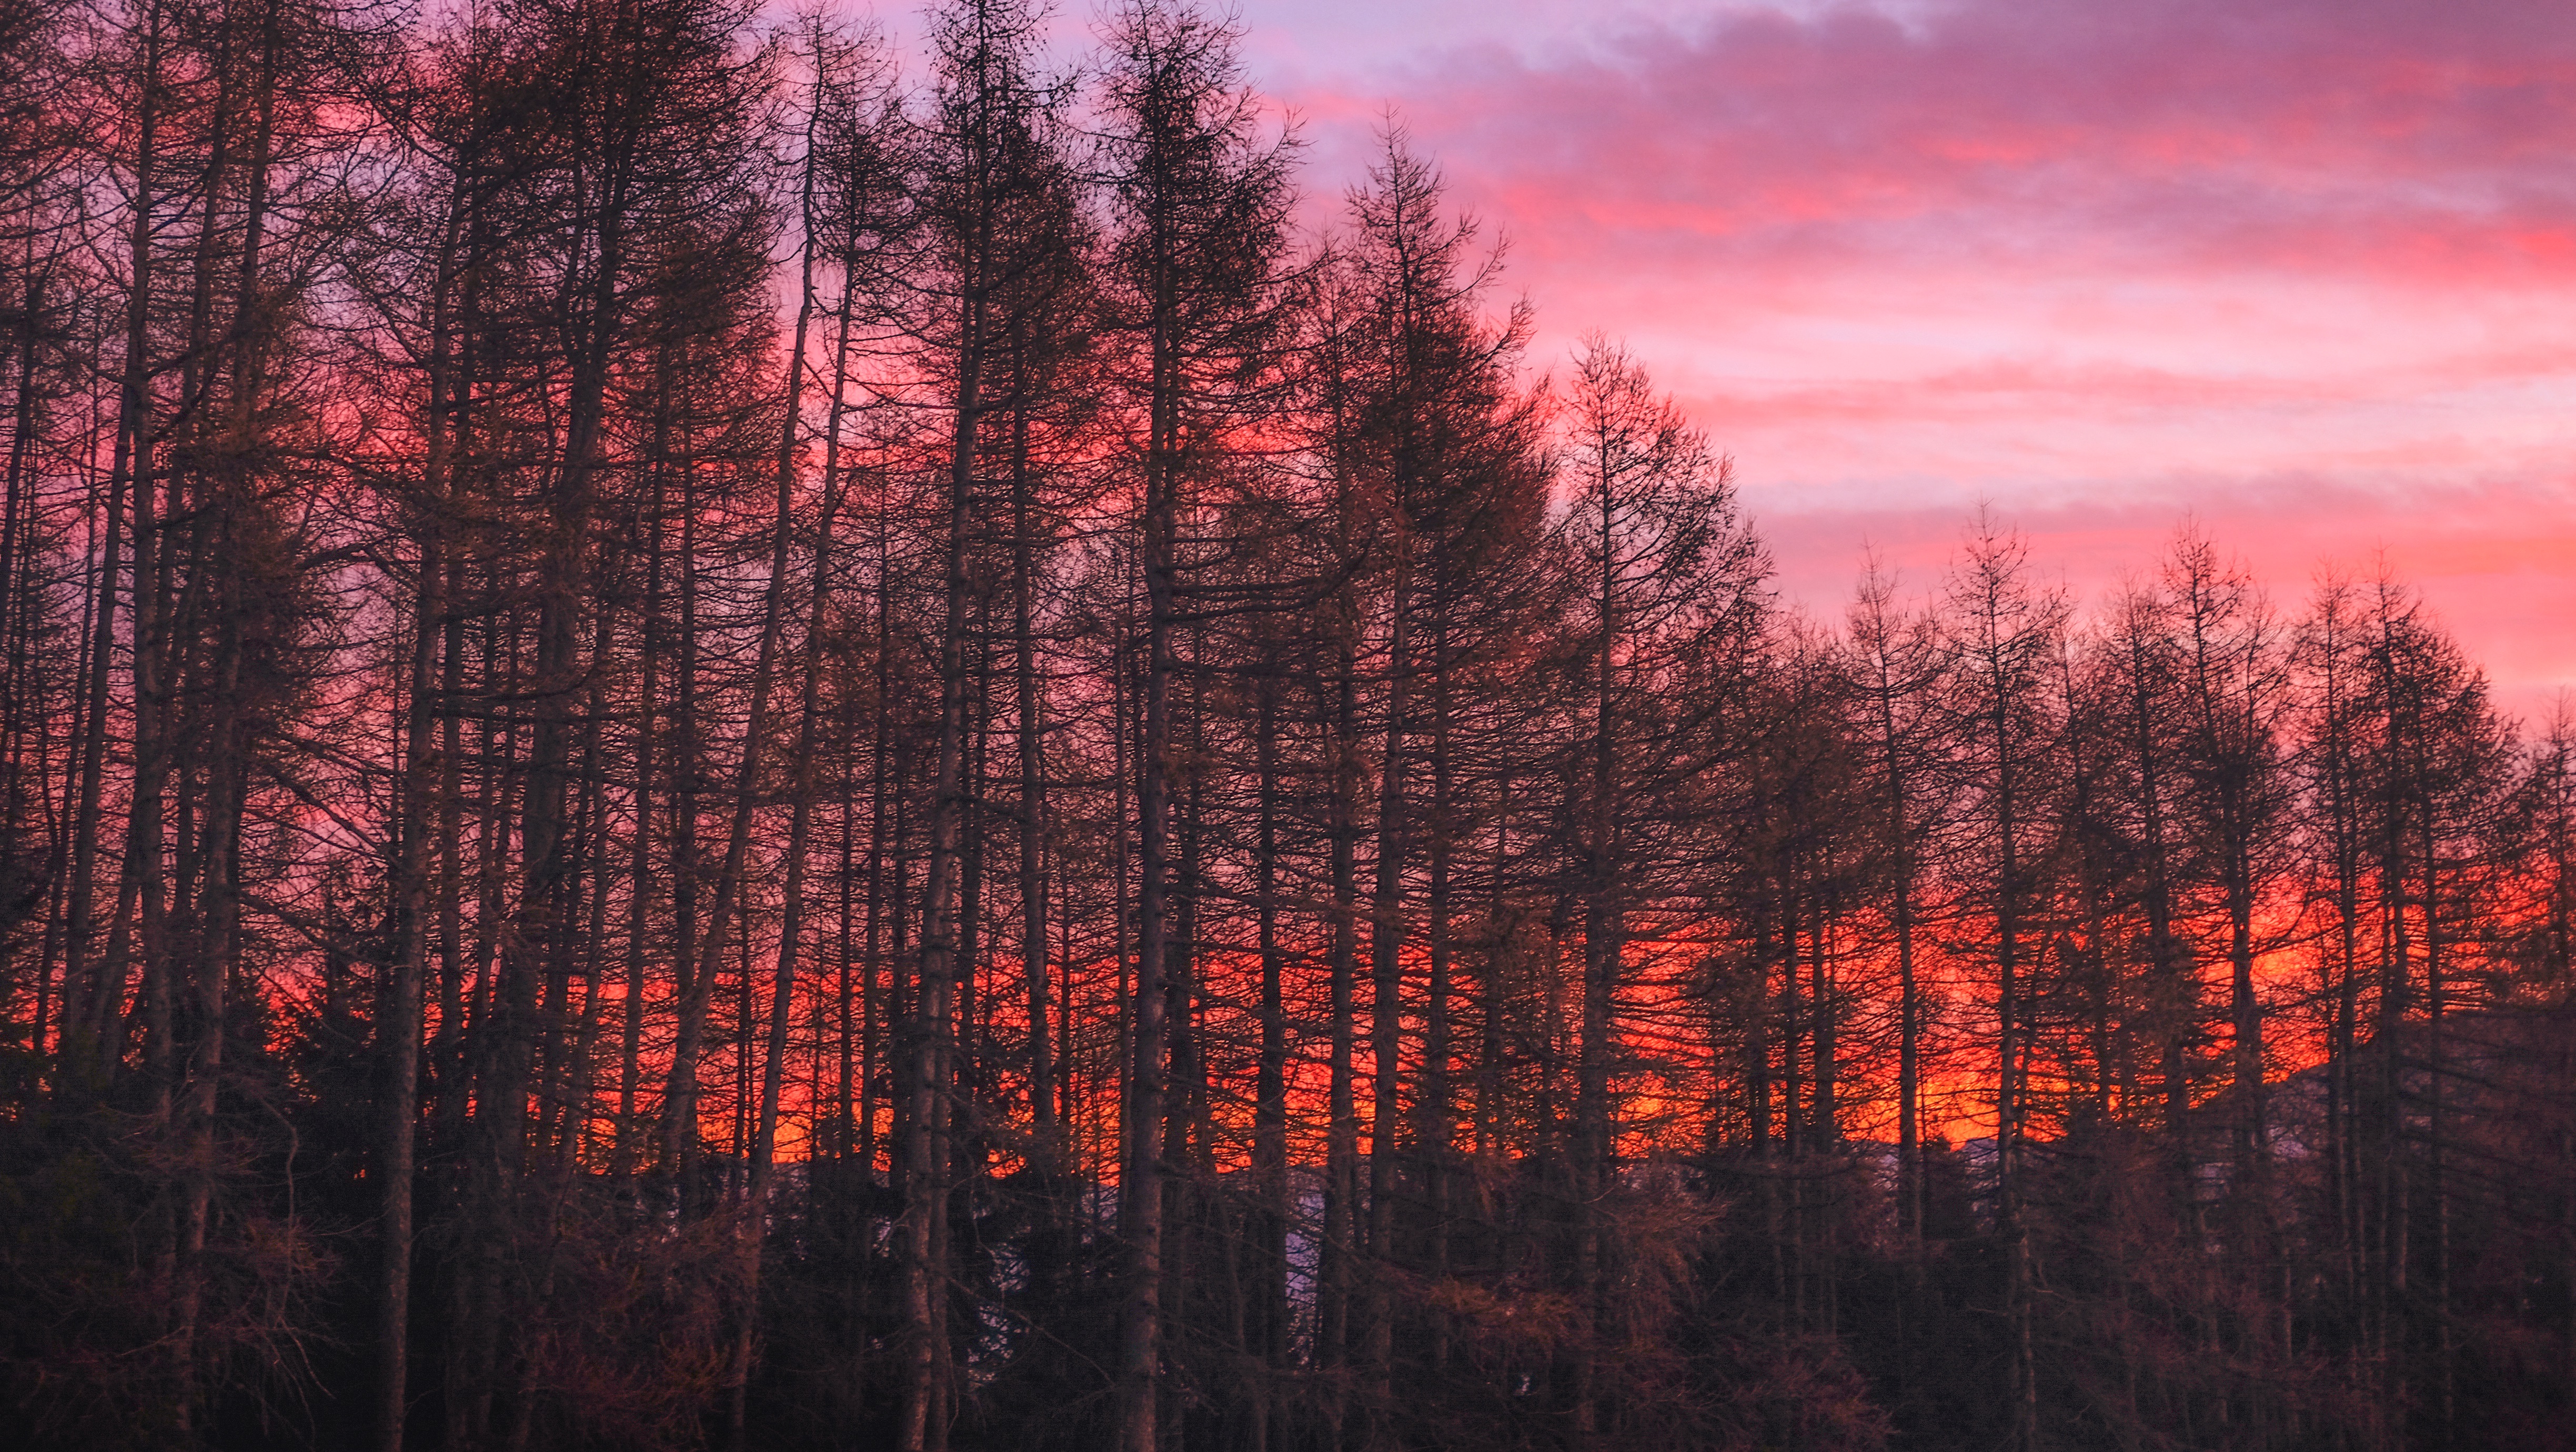
tree, nature, forest, wilderness, branch, plant, sunrise, sunset, sunlight, morning, leaf, dawn, evening, reflection, autumn, season, habitat, natural environment, atmospheric phenomenon, woody plant